Newfoundland pony

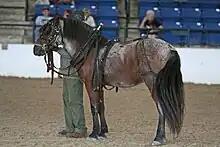
A pony in driving tack

The ancestors of the Newfoundland pony arrived in Newfoundland from the British Isles, brought there by settlers between 1611 and the mid-1900s. Dartmoor ponies formed the initial shipment, imported by John Guy, the first proprietary governor of Newfoundland. Lord Falkland imported additional animals soon after, and these were followed by a spate of pony shipments from England, Ireland and Scotland. Additional breeds found in the shipments included the now-extinct Galloway pony, as well as Connemara, Dartmoor, Exmoor, Fell, Highland and New Forest ponies. Beginning with the first imports, the breeds crossbred, eventually forming the modern Newfoundland pony.